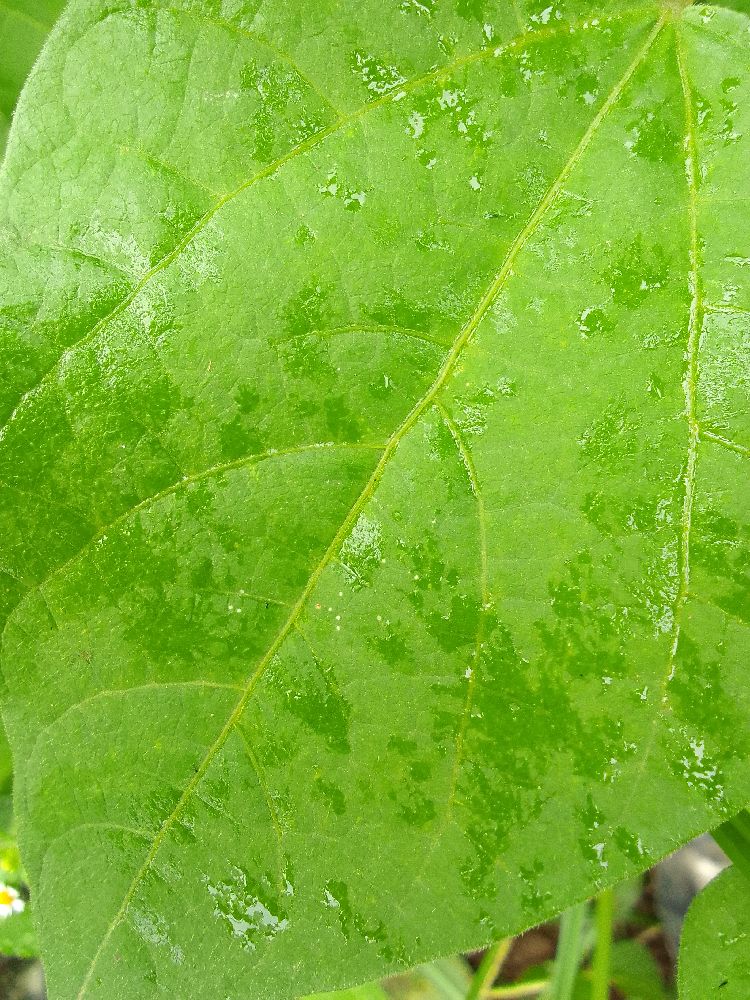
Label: healthy